Peter Altenberg

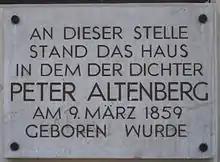
Memorial for Altenberg in Vienna

Most of Altenberg's work is published in the German language and, outside of anthology pieces, is difficult to find. Much of it remains in university libraries or private collections. Two selections have been translated, "Evocations of Love" (1960) and "Telegrams of the Soul: Selected Prose of Peter Altenberg" (2005).